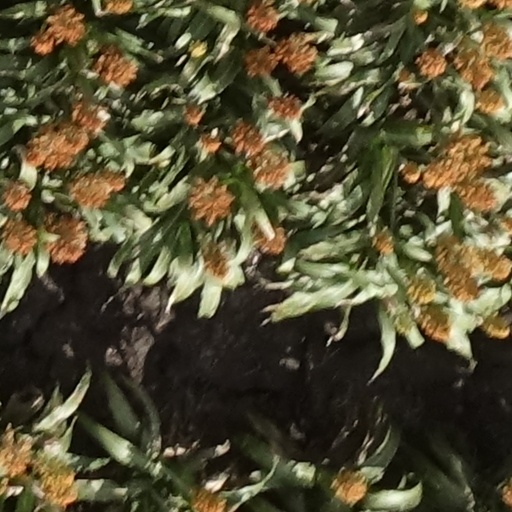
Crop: sorghum